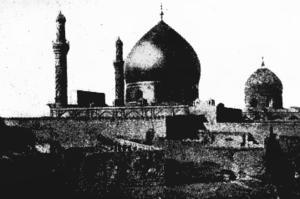
Imam Ali al-Hadi moskéen
Imam Ali al-Hadi moskéen i Samarra ca. 1926.
"Imām ʿAlī al-Hādī-moskéen, al-ʿAskarī- eller ʿAskarīya-moskéen er en shiitisk helligdom i den irakiske by Sāmarrā. Den er én af de vigtigste shiitiske moskéer i verden, og den blev bygget i 944. De sidste rester af den 10. og 11. shiitiske imām, ʿAlī al-Hādī og hans søn, Hasan al-ʿAskarī, kendt som de to ʿAskar'er, er begravet ved helligdommen. Imām ʿAlī al-Hādī-moskéen kendes også som ""de to imāmers grav eller mausoleum"", ""imāmerne ʿAlī al-Hādī og Hasan al-ʿAskarīs grav"", og som ""al-Hadhrat al-ʿAskarīyyah"".